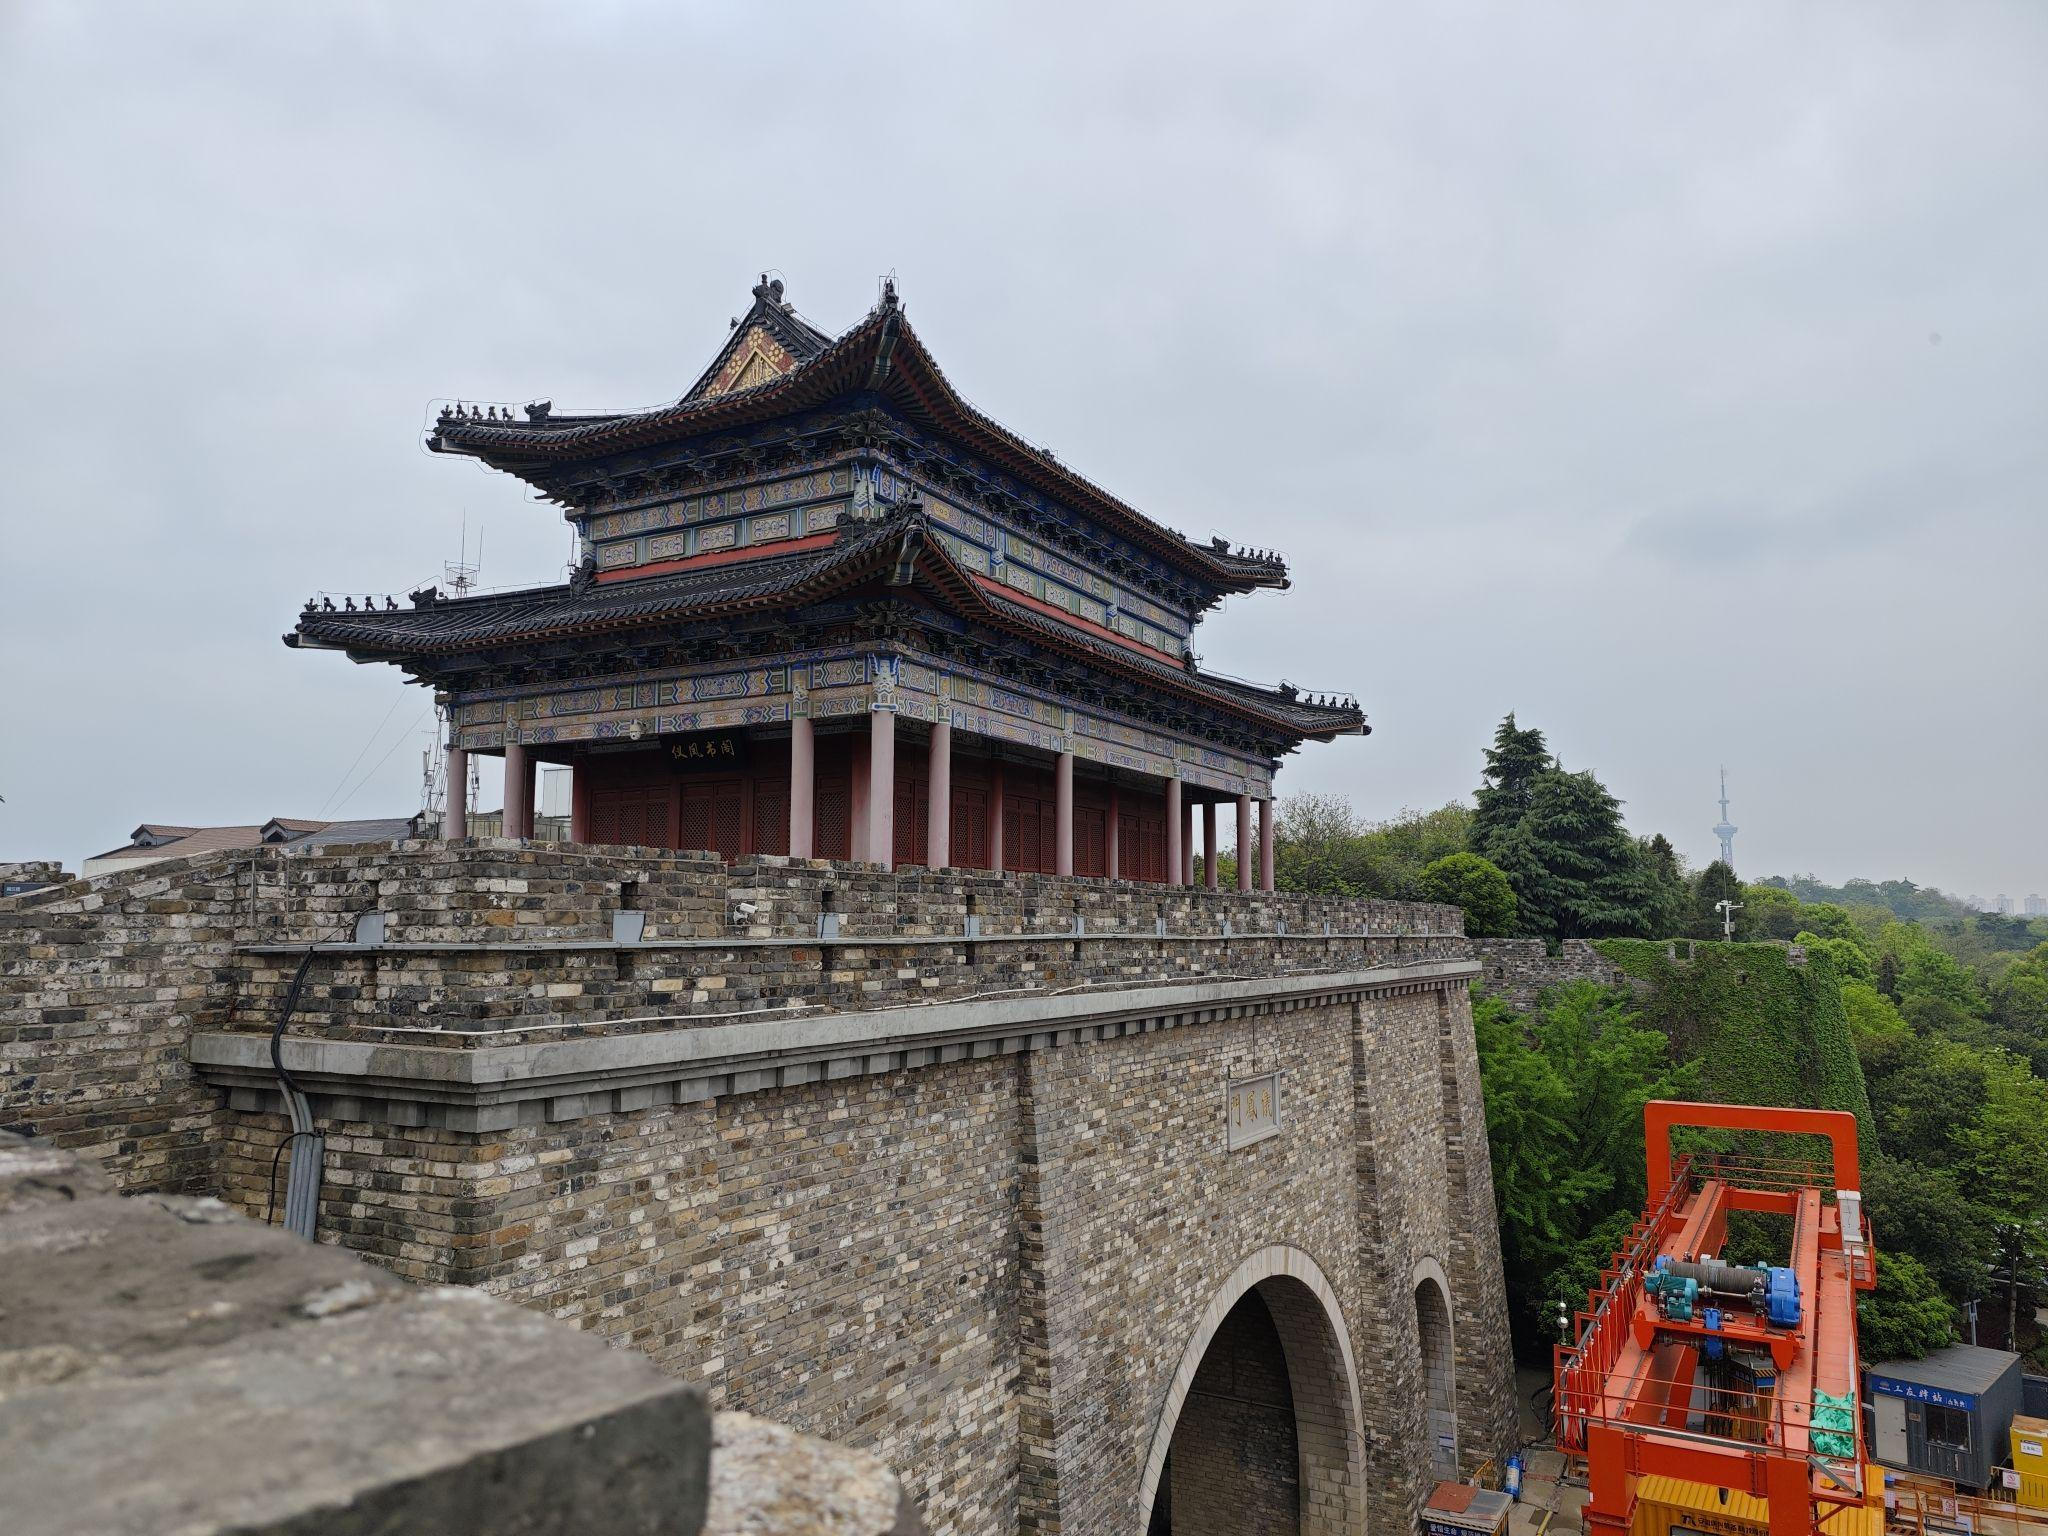
地标名称：仪凤门
所在城市：南京市·鼓楼区